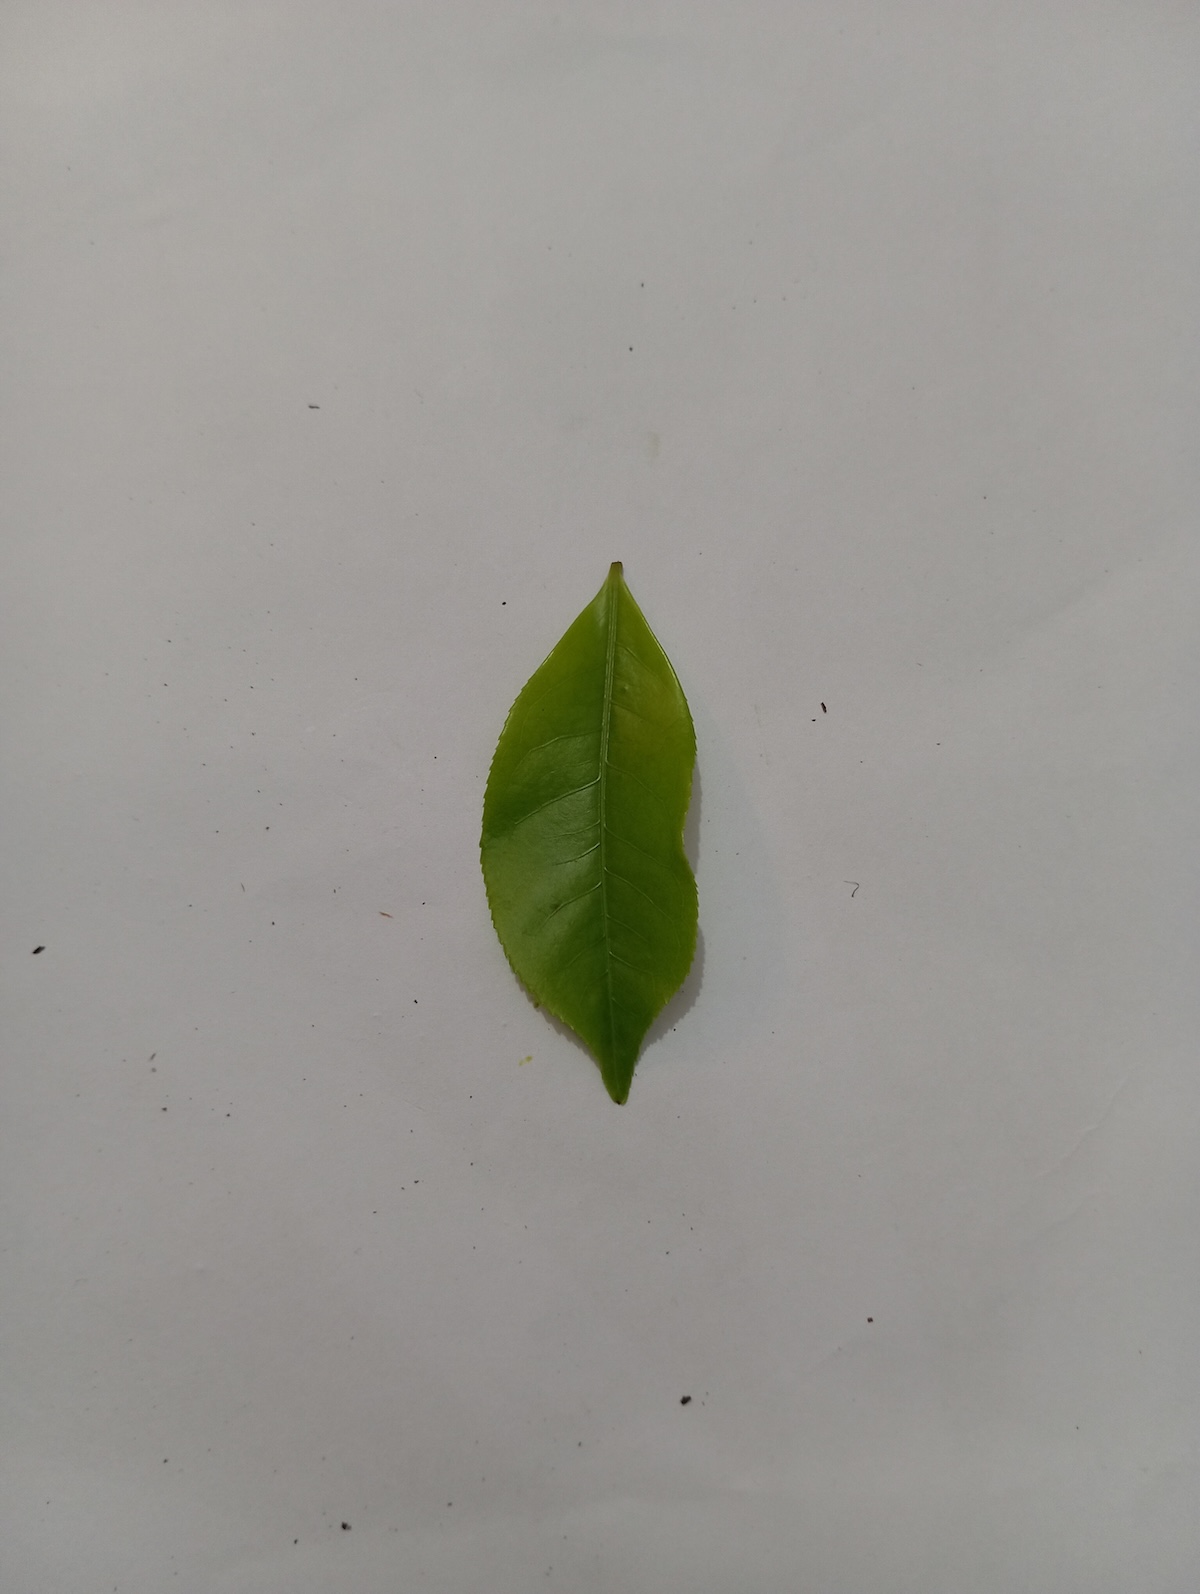
Label: Healthy leaf